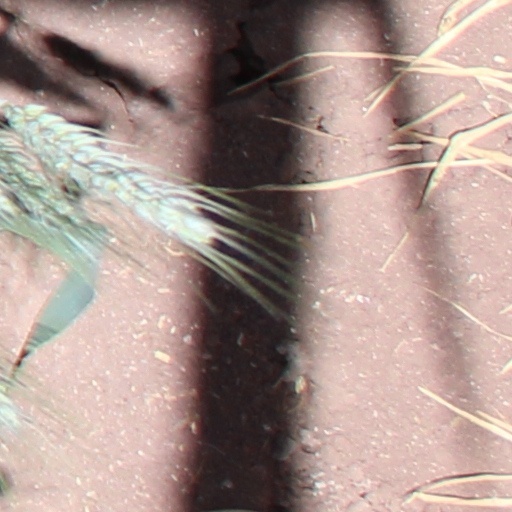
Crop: wheat